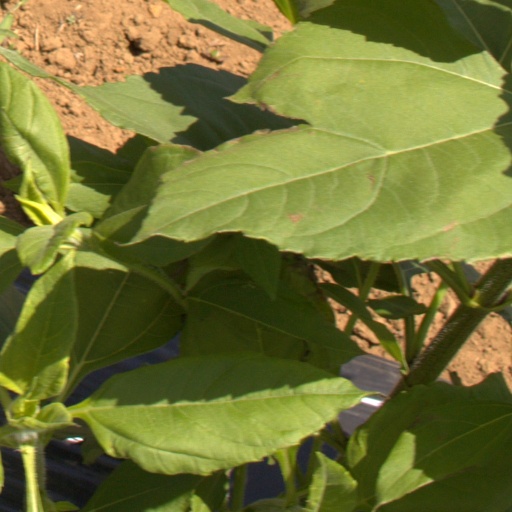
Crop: Jerusalem artichoke